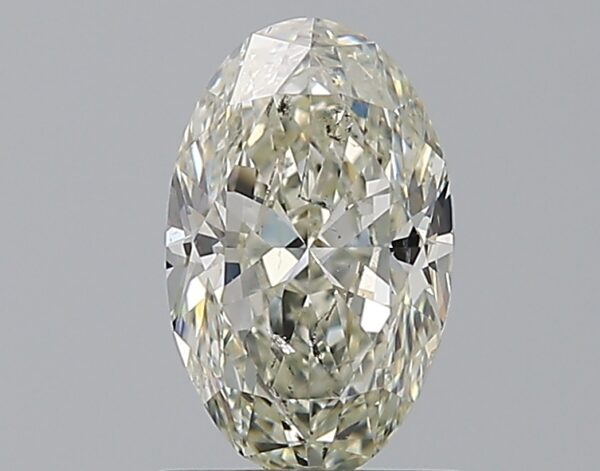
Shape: oval
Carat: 1.2
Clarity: SI2
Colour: K
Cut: GD
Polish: EX
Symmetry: VG
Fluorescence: N
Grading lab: GIA
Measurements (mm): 8.75 x 5.46 x 3.51